Sophia Charlotte of Hanover

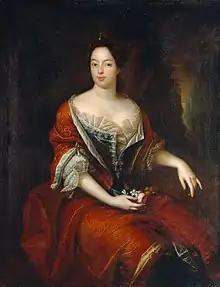
Princess Sophia Charlotte

During her childhood, Sophia Charlotte visited the Kingdom of France with her mother in hopes of marrying Louis, Grand Dauphin, heir to the French throne. He later married Duchess Maria Anna Victoria of Bavaria instead, but Sophia Charlotte was also proposed as a possible bride for Louis's father, King Louis XIV, after his wife died in 1683. Nothing came of this plan either. A marriage was therefore arranged to Frederick of Hohenzollern, son of Frederick William, Elector of Brandenburg, and heir of both the Margraviate of Brandenburg and the Duchy of Prussia.